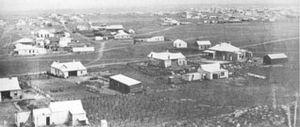
L'histoire de l'Afrique du Sud est très riche et très complexe du fait de la juxtaposition de peuples et de cultures différentes qui se succèdent et se côtoient depuis la Préhistoire. Les Bochimans y sont présents depuis au moins 25 000 ans et les Bantous, depuis au moins 1 500 ans. Les deux peuples auraient généralement cohabité paisiblement. L'histoire écrite débute avec l'arrivée des Européens, en commençant par les Portugais qui décident de ne pas coloniser la région, laissant la place aux Néerlandais. Les Britanniques contestent leur prééminence vers la fin du xviiiᵉ siècle, ce qui mène à deux guerres. Le xxᵉ siècle est marqué par le système législatif séparatiste et ségrégationniste de l'apartheid puis par l'élection de Nelson Mandela, premier président noir d'Afrique du Sud, à la suite des premières élections nationales multiraciales au suffrage universel organisées dans le pays.
Johannesbourg est une métropole d'Afrique du Sud, fondée en 1886 au Transvaal. Elle est l'actuelle capitale de la province de Gauteng, la plus riche du pays. L'agglomération de Johannesbourg-Pretoria se classe parmi les trente plus grandes régions métropolitaines du monde, avec plus de douze millions d'habitants, et est l'une des six villes mondiales d'Afrique.